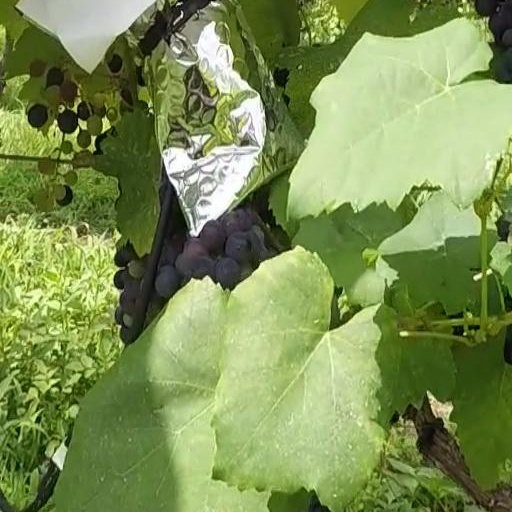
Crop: grape